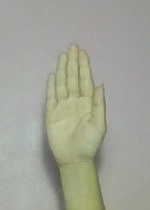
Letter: seen